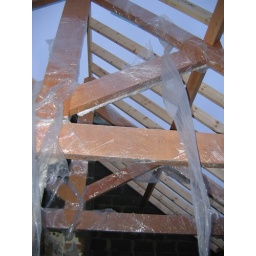
The red coloured trusses and purlins will be exposed in the kitchen roof when it is finished.